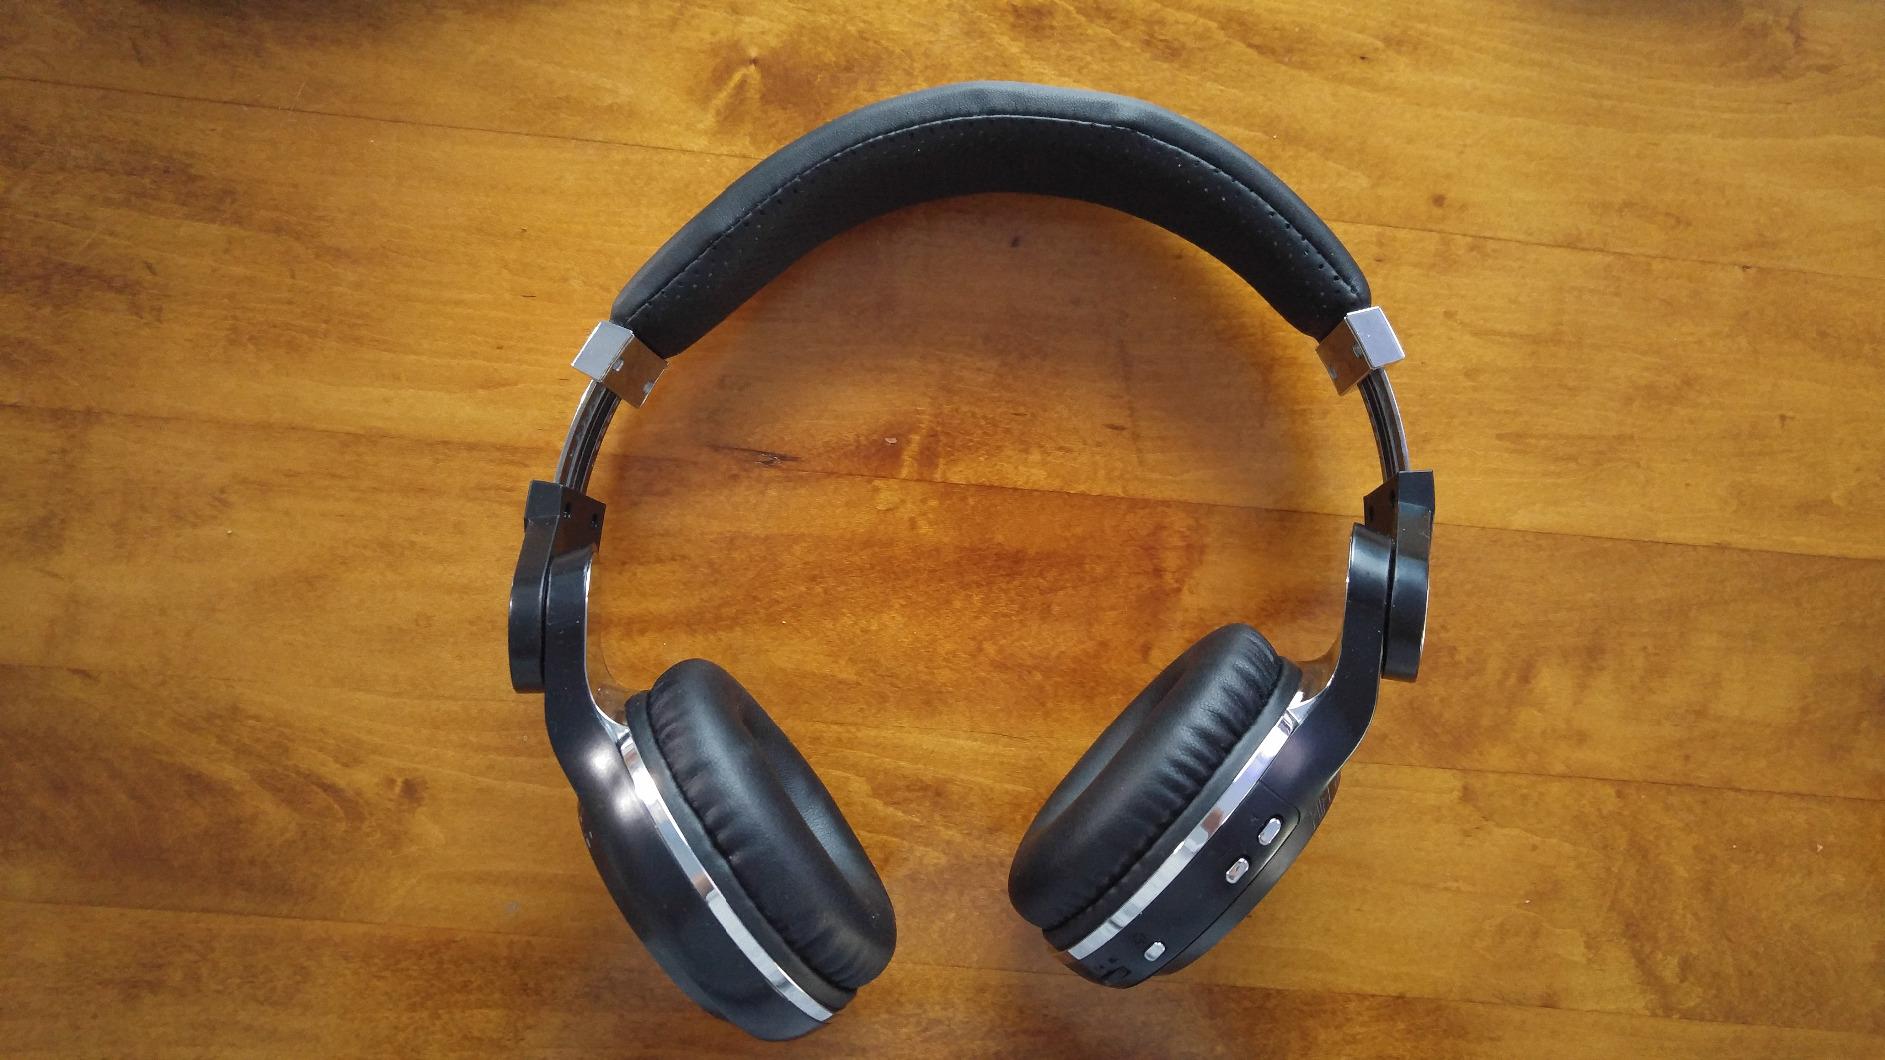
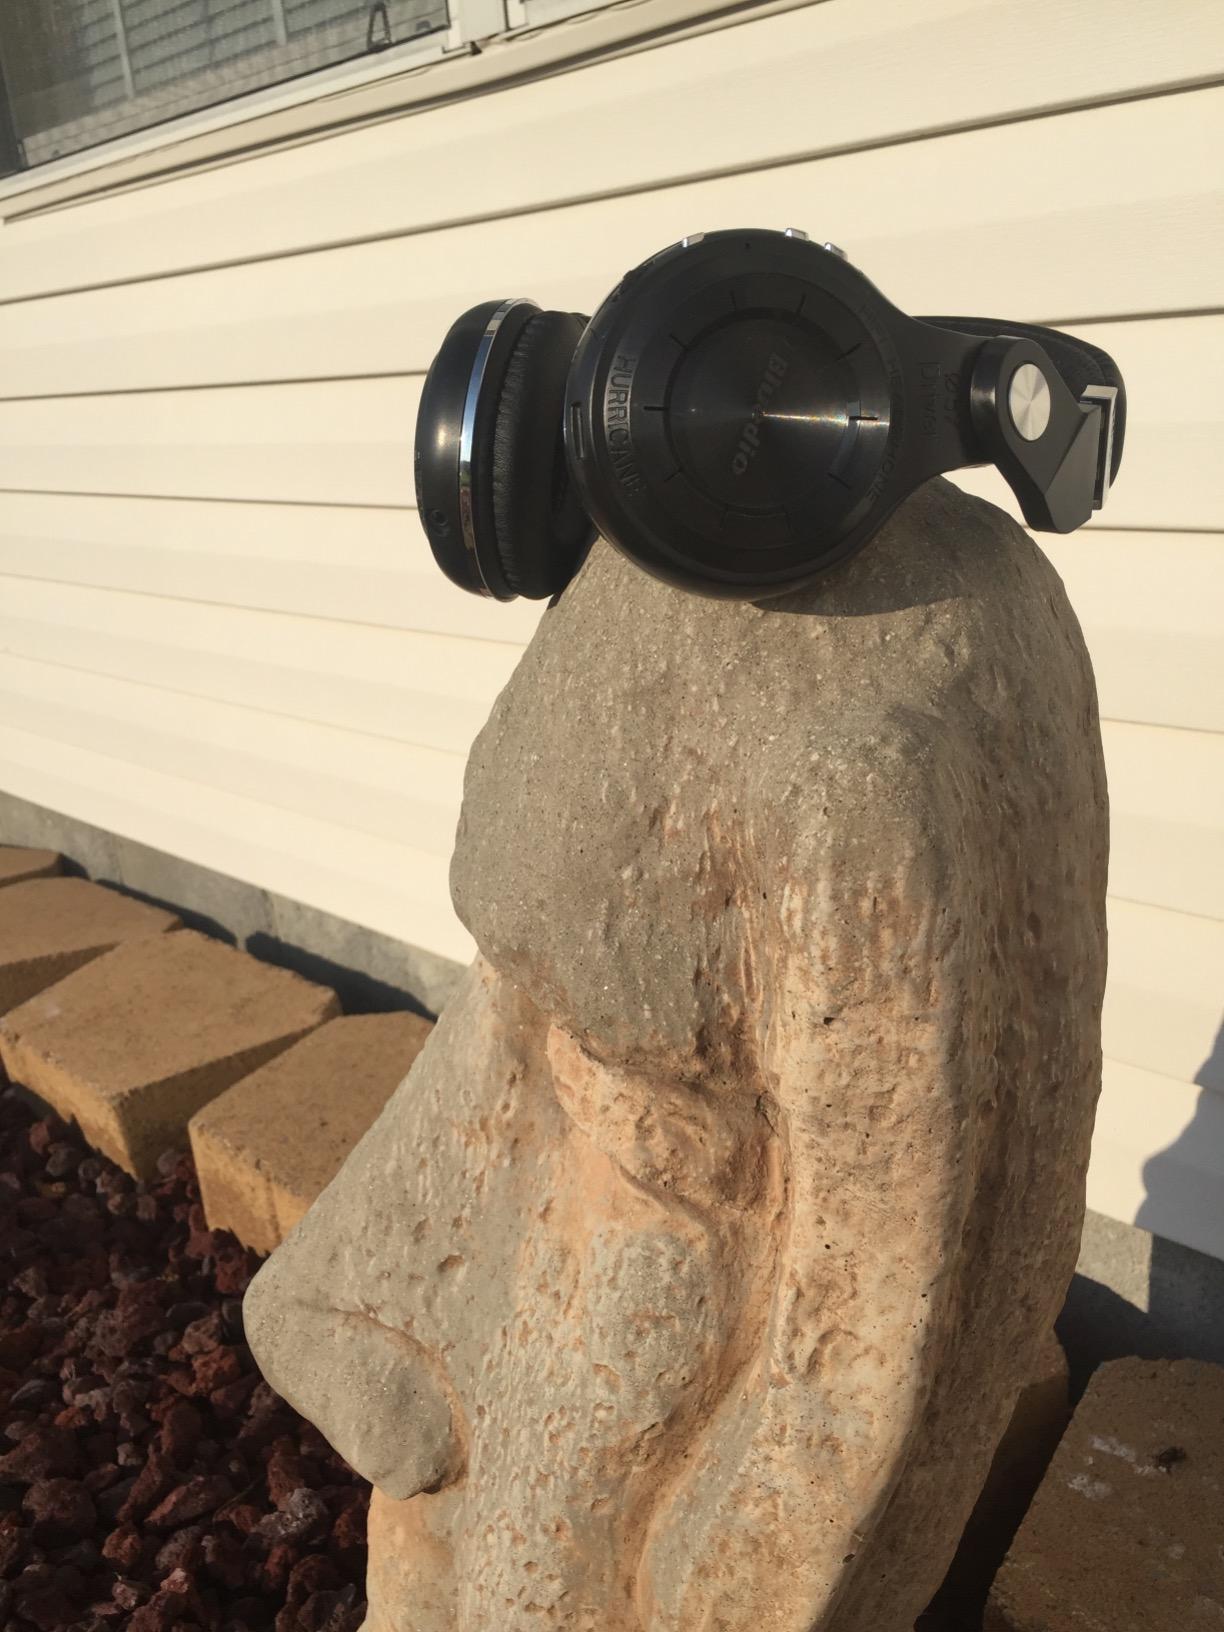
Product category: headphones
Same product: yes